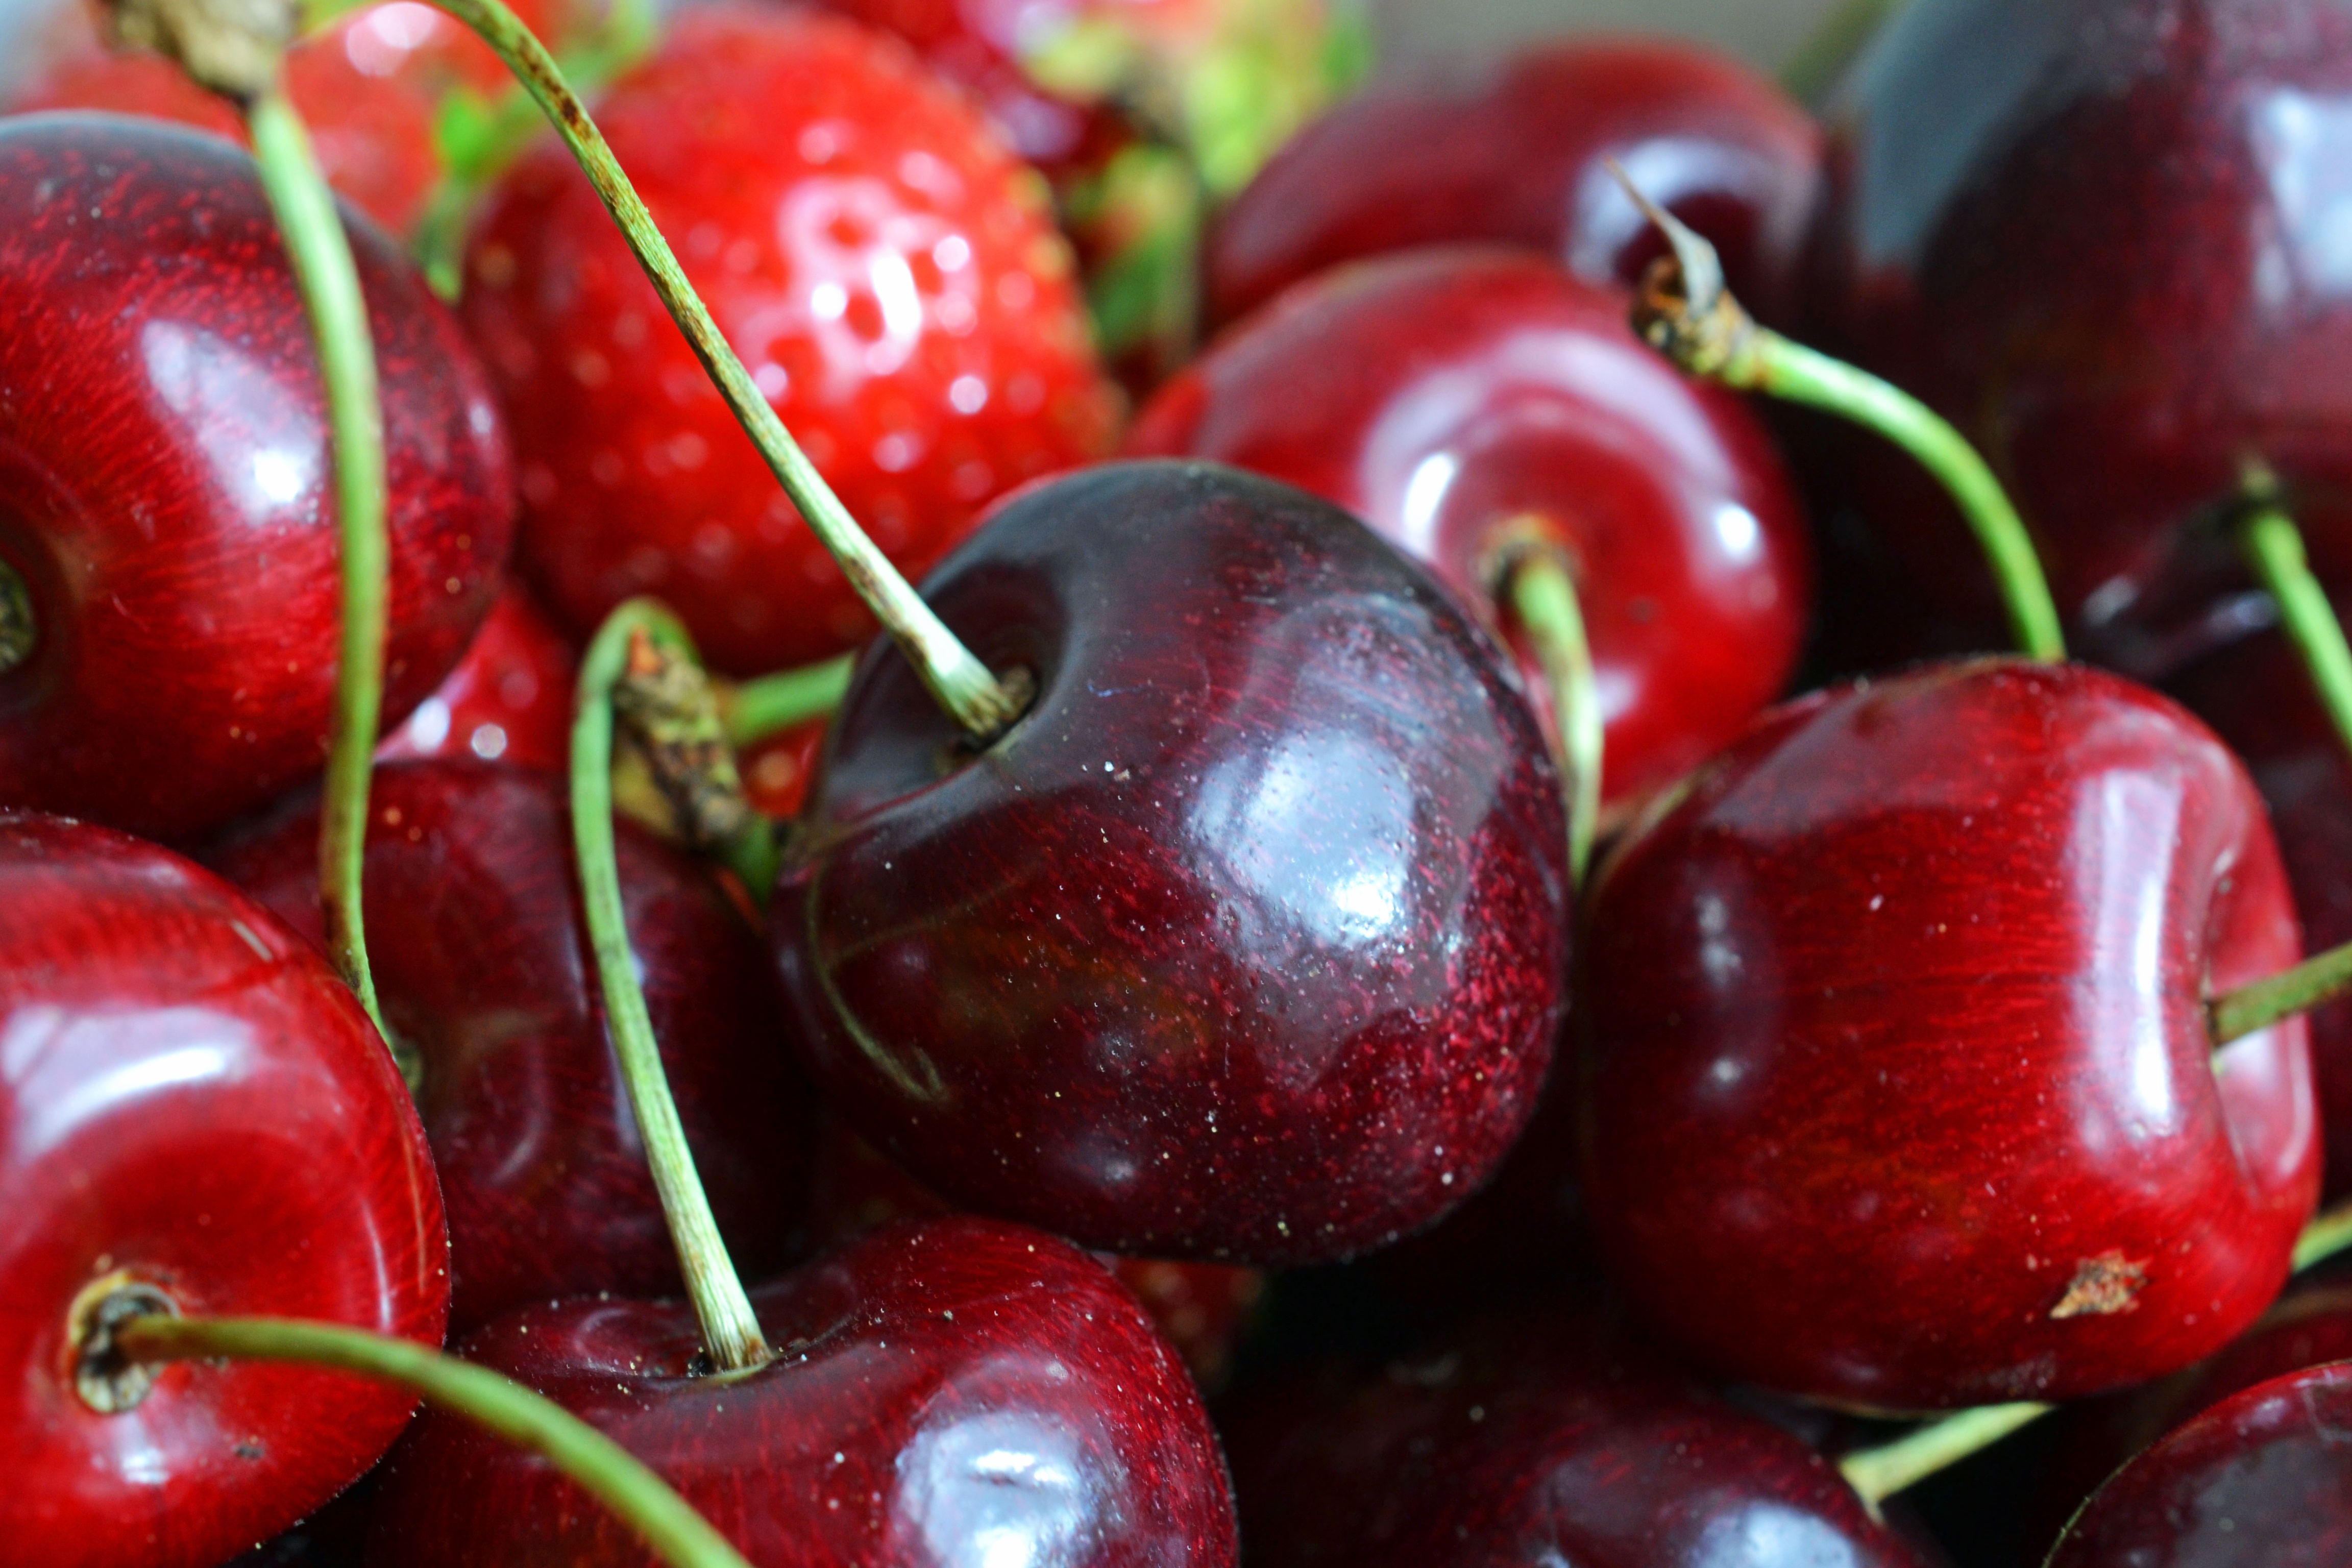
plant, fruit, food, red, produce, strawberry, fruits, vitamins, cherry, cherries, fruit basket, flowering plant, rose family, acerola, malpighia, cherry harvest, land plant, rose order, frutti di bosco, zante currant